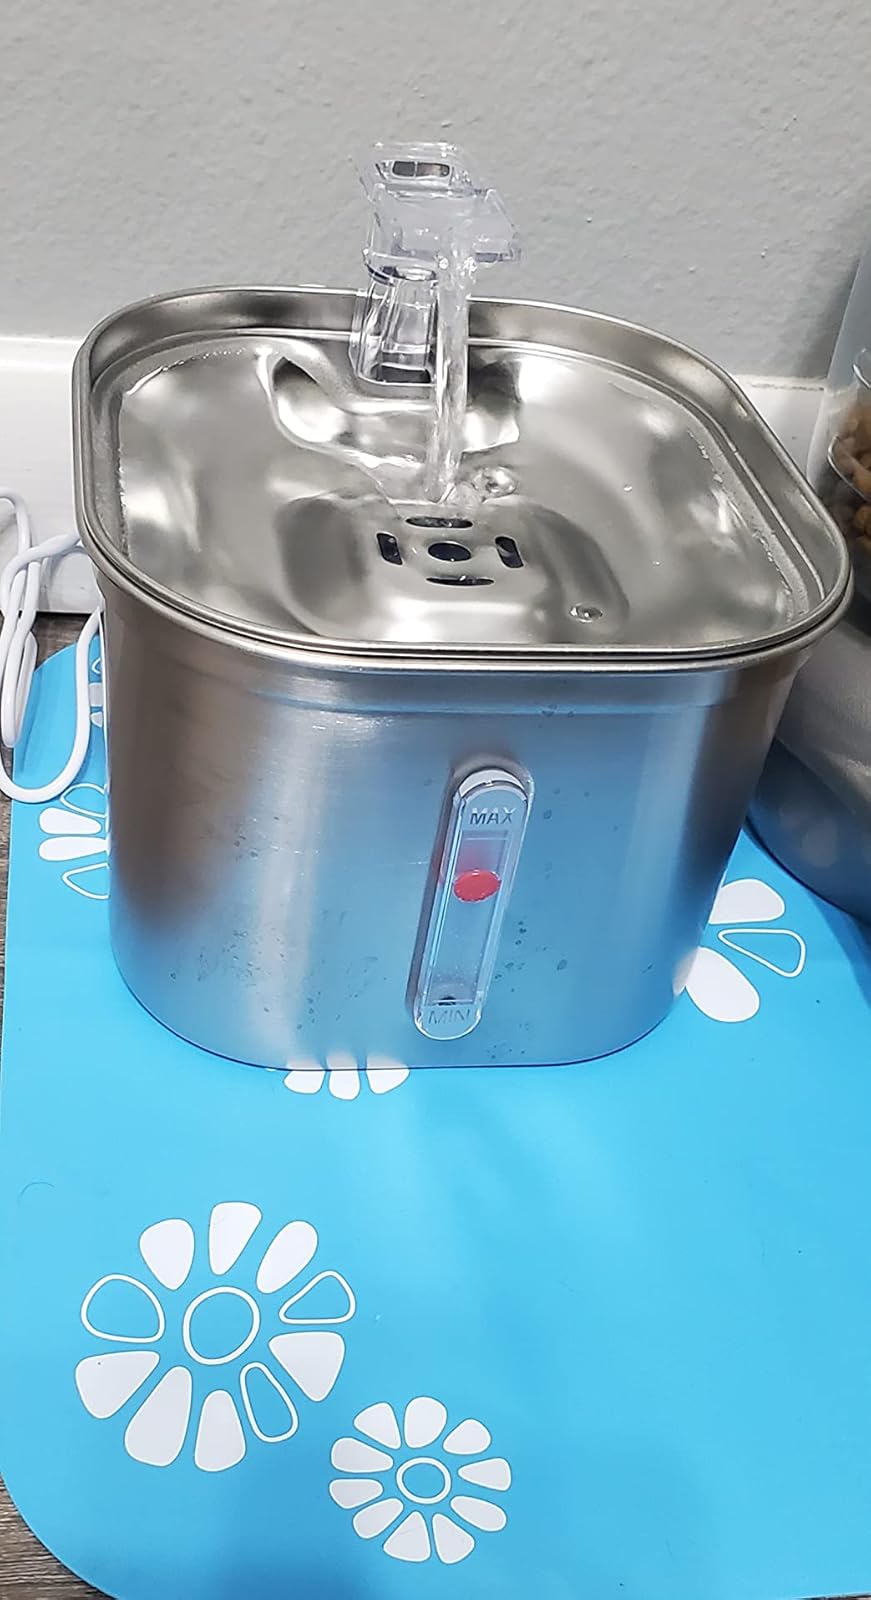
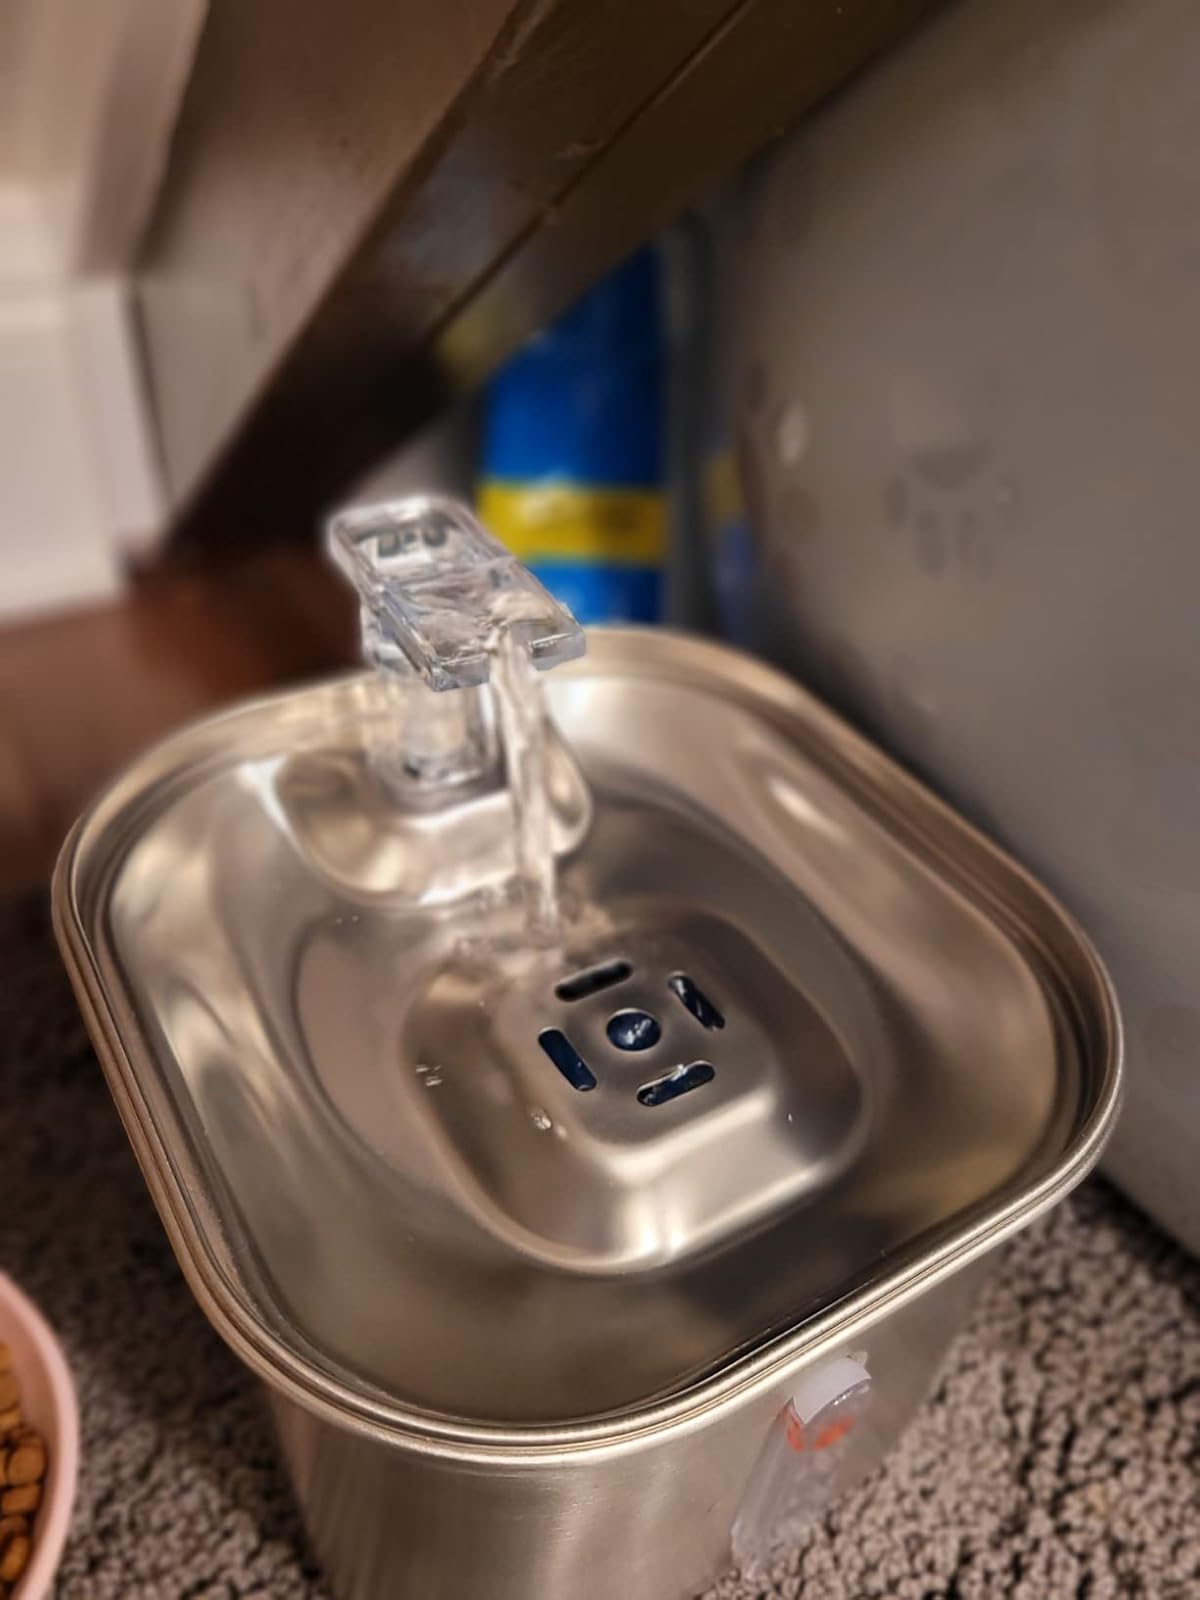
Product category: items_bowl
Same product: yes